Philippe Pinel

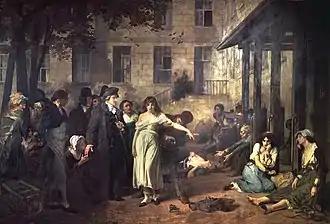
Dr. Philippe Pinel at the Salpêtrière, 1795 by Tony Robert-Fleury. Pinel ordering the removal of chains from patients at the Paris Asylum for insane women.

Philippe Pinel (20 April 1745 – 25 October 1826) was a French physician, precursor of psychiatry and incidentally a zoologist. He was instrumental in the development of a more humane psychological approach to the custody and care of psychiatric patients, referred to today as moral therapy. He worked for the abolition of the shackling of mental patients by chains and, more generally, for the humanisation of their treatment. He also made notable contributions to the classification of mental disorders and has been described by some as "the father of modern psychiatry".